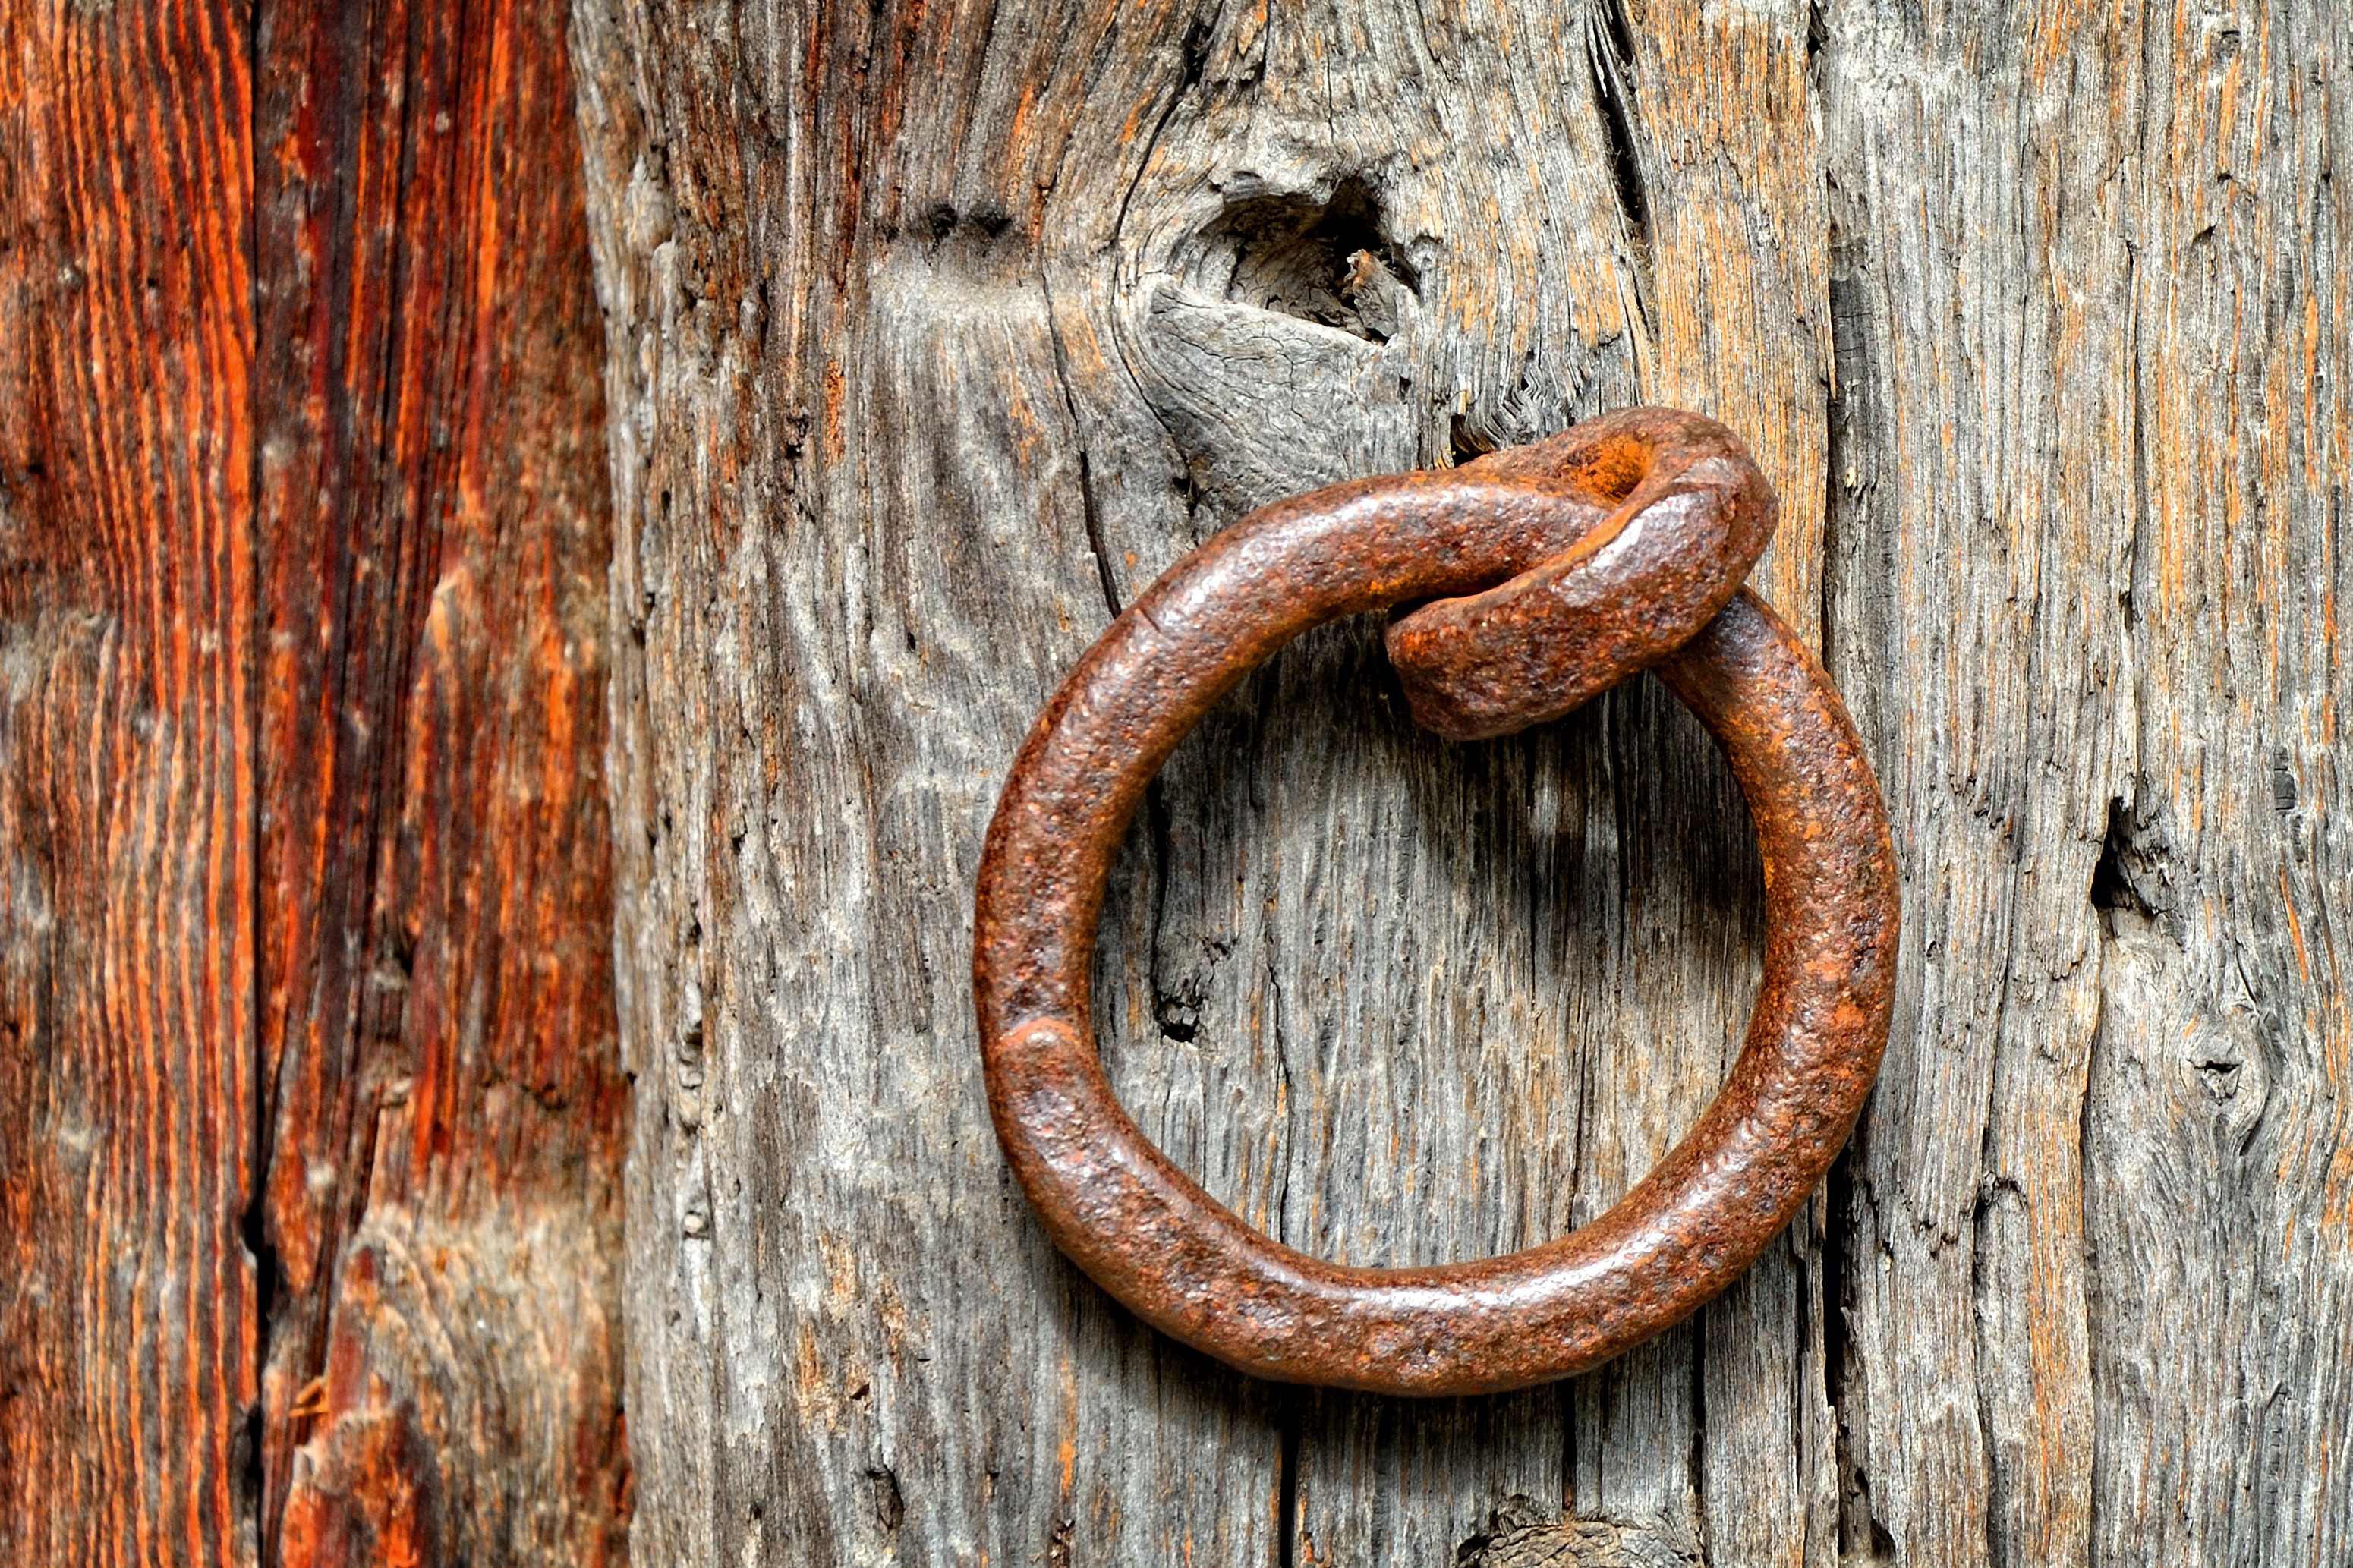
wood, ring, number, old, rust, metal, weathered, hook, rusty, mount, iron, connection, fix, stainless, eyelet, fixing, metal ring